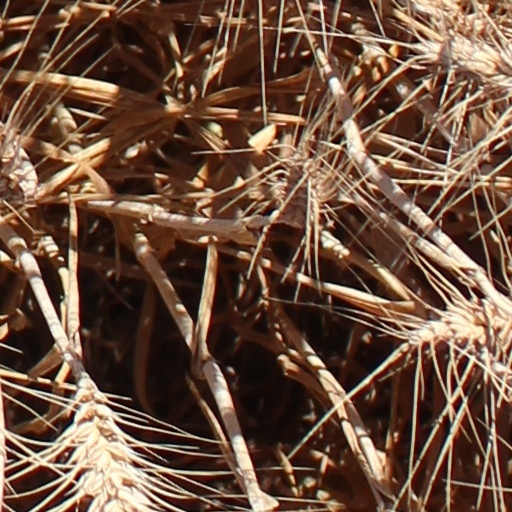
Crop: wheat